Drought in Australia

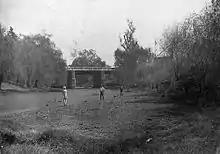
A dried-up lagoon in Wagga Wagga, New South Wales, during the 1912 drought.

Since 1860, when adequate meteorological recording commenced, the most severe droughts have occurred commonly at intervals of 11 to 14 years. Major droughts that were recorded later in the 19th century include: